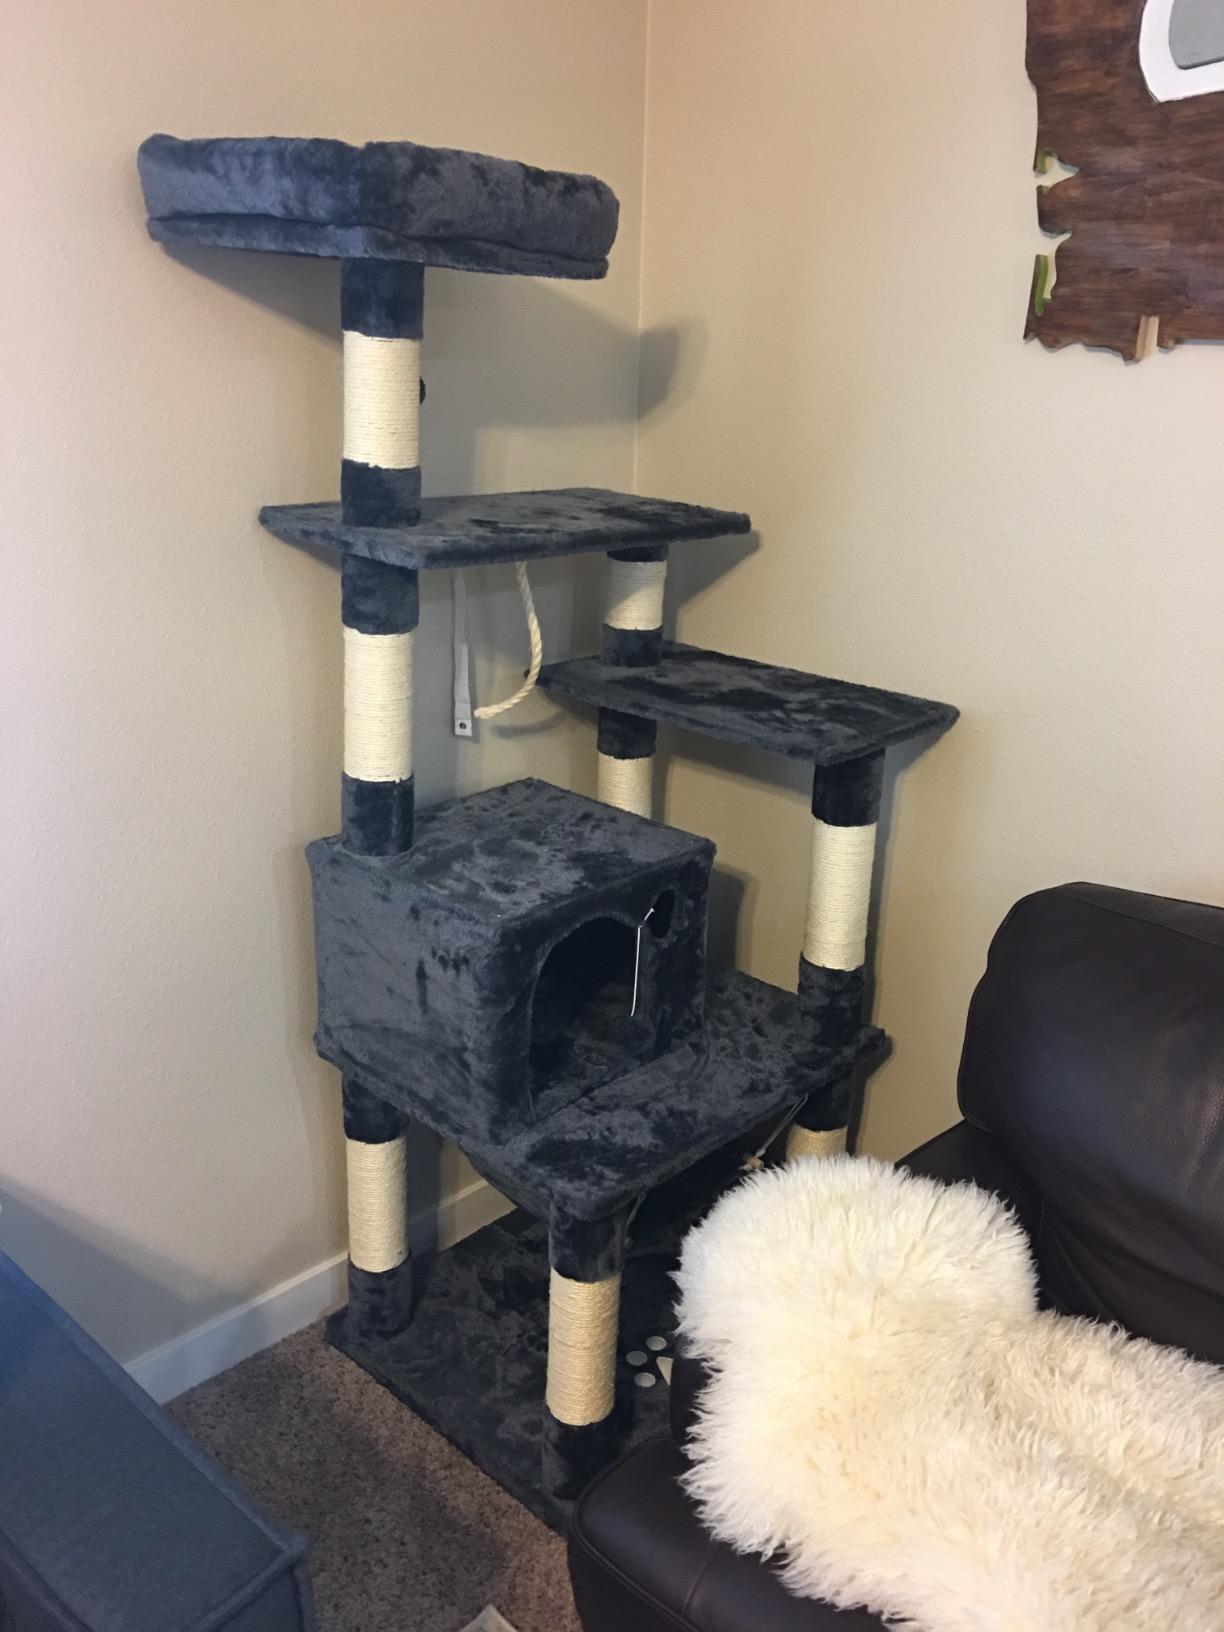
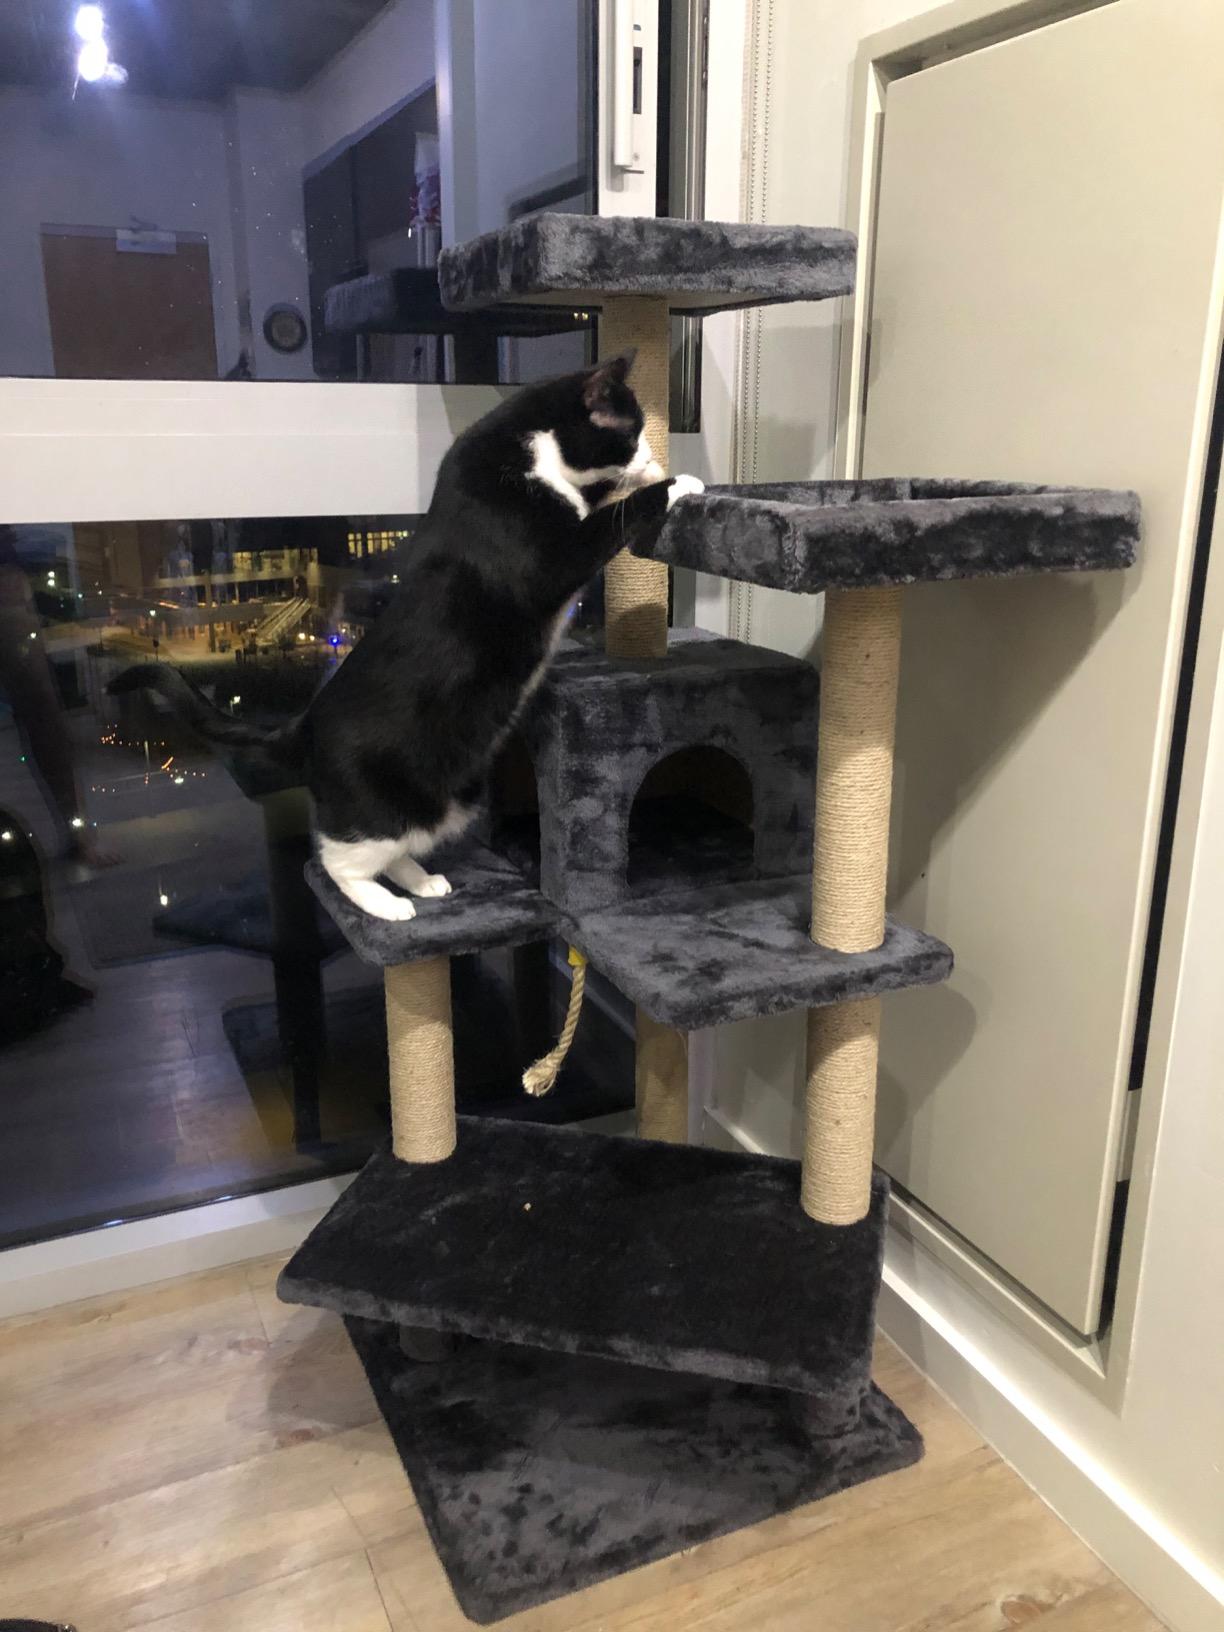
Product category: items_cat tree
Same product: no